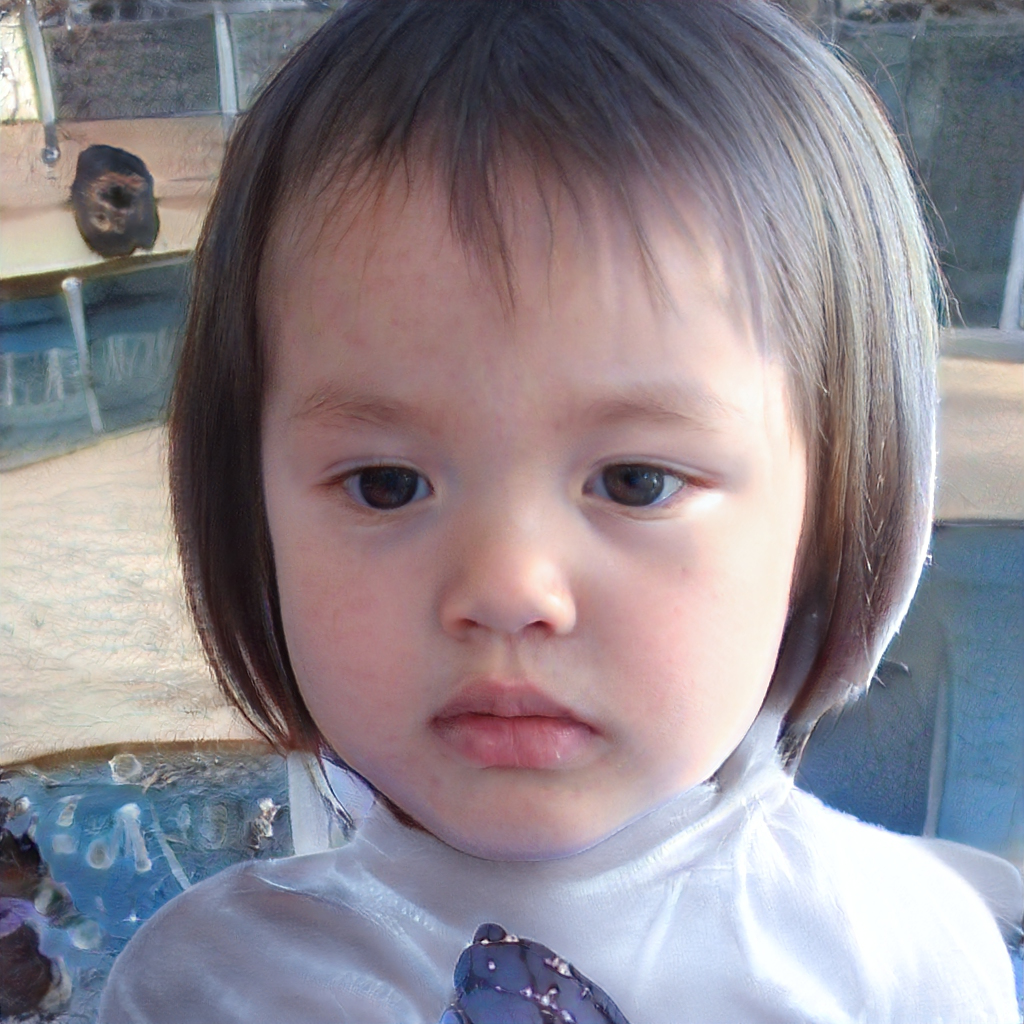
Gender: Female